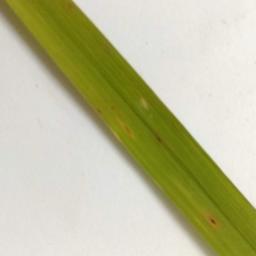
Label: Rice___Brown_Spot